Aussevielle

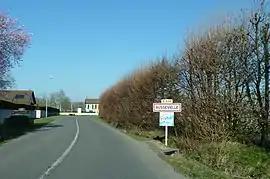
The road into Aussevielle

Aussevielle is a commune in the Pyrénées-Atlantiques department in the Nouvelle-Aquitaine region of south-western France.